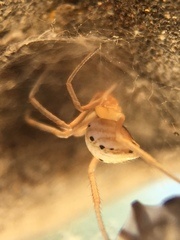
Species: Lactrodectus_hesperus